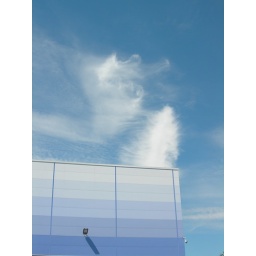
A building blends in with the summer sky